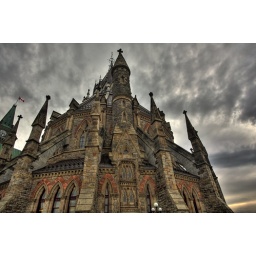
HDR shot of the exterior of the library of the Parliament buildings in Ottawa.library_IMG_9807_8_9